Beste Bereket

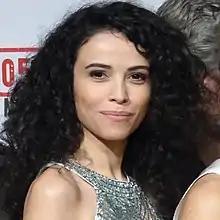
Beste Bereket in 2015

Beste Bereket (born 2 July 1982) is a Turkish actress. She appeared in more than twelve films since 2005.